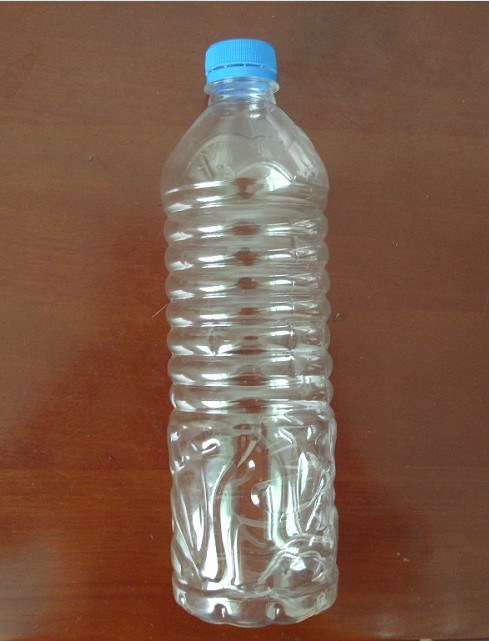
Waste category: plastic